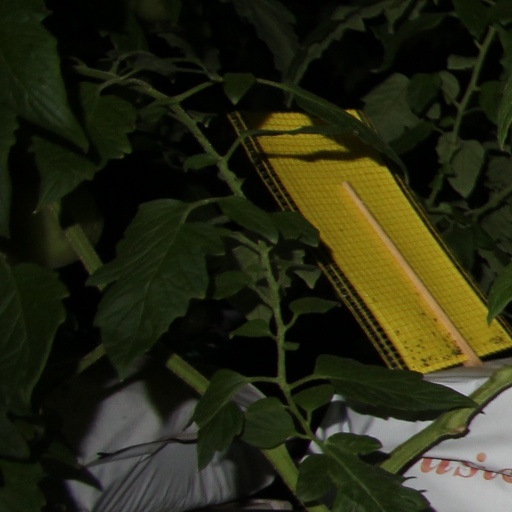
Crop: tomato